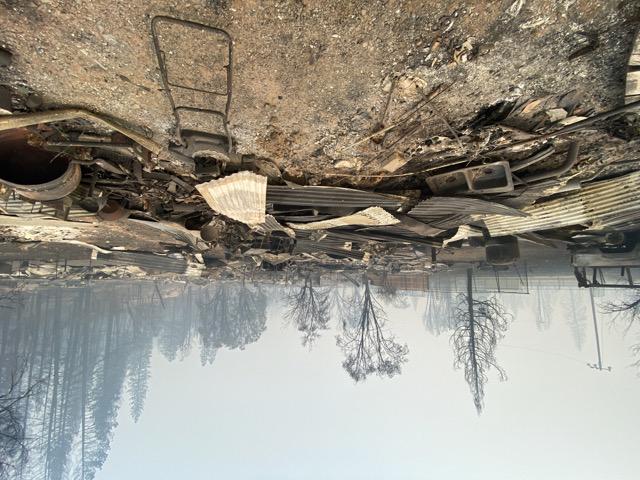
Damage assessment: destroyed